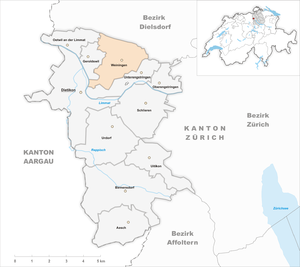
Weiningen est une commune suisse du canton de Zurich.